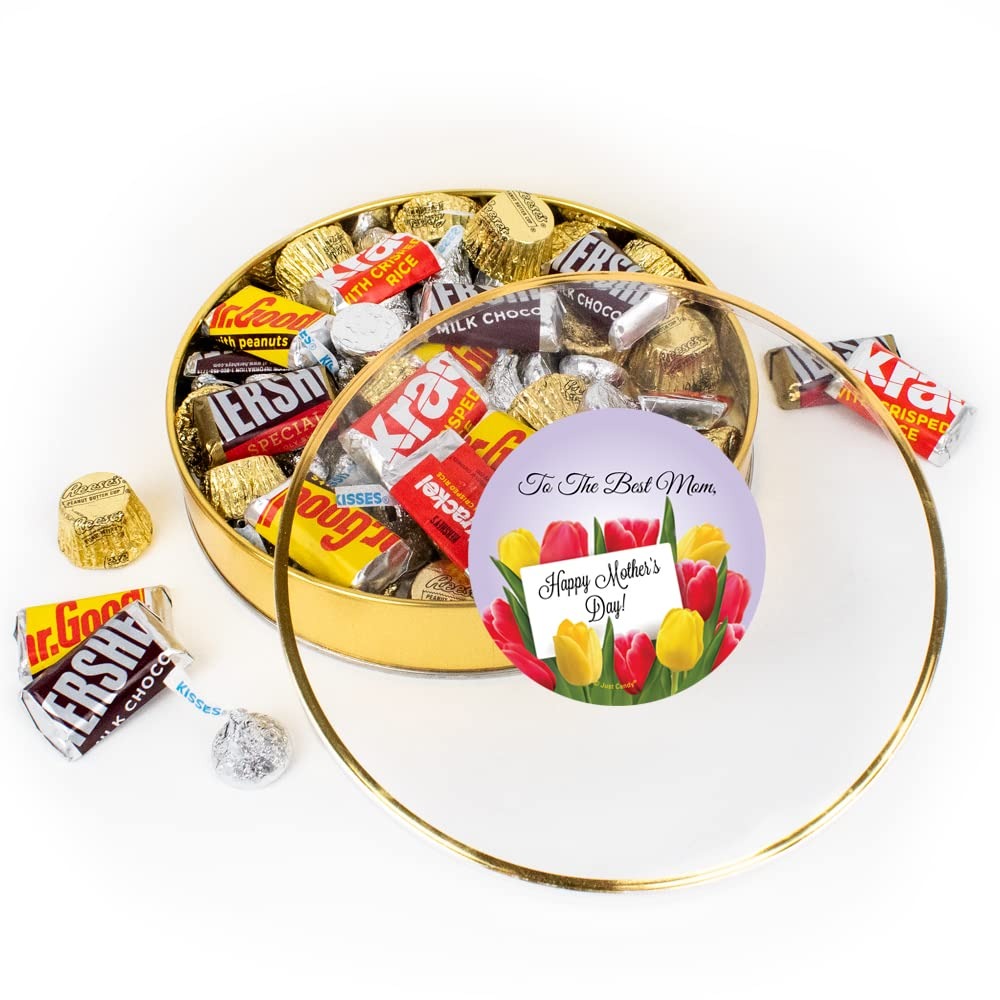
Item Name: Mother's Day Candy Gift Tin (Plastic Tin with Approx. 1lb Candy, 60 pieces) Kisses Chocolate, Miniatures & Peanut Butter Cups - Tulips
Bullet Point 1: Candy Filled Gift Tin Includes: Approximately One Pound Or 60 Pieces Of Chocolate Miniatures, Kisses & Peanut Butter Cups
Bullet Point 2: Dimensions: 7" X 1 1/8"
Bullet Point 3: Miniatures Flavors: Assortment Of Milk Chocolate, Krackel, Special Dark Chocolate & Mr. Goodbar
Bullet Point 4: Ships In Cool Packaging: This Candy Item Is Heat Sensitive And Will Ship With Cool Pack Packaging As Needed
Product Description: Celebrate Mother's Day by gifting delicious candies in this unique gift with custom sticker. Each gift tin contains approximately one pound (about 60 pieces) pieces of Miniatures, Kisses and peanut butter cups.
Value: 1.0
Unit: Count

Price: 34.59